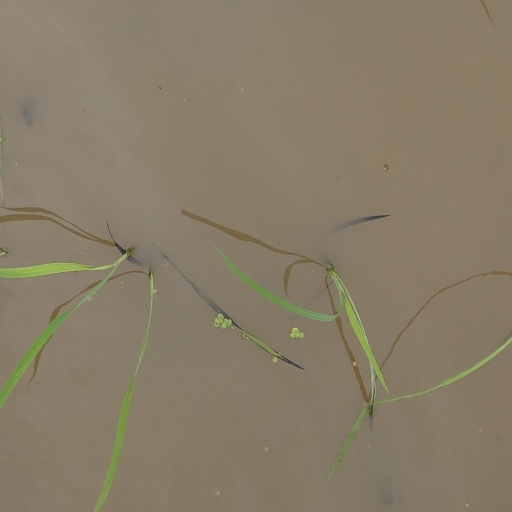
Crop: rice